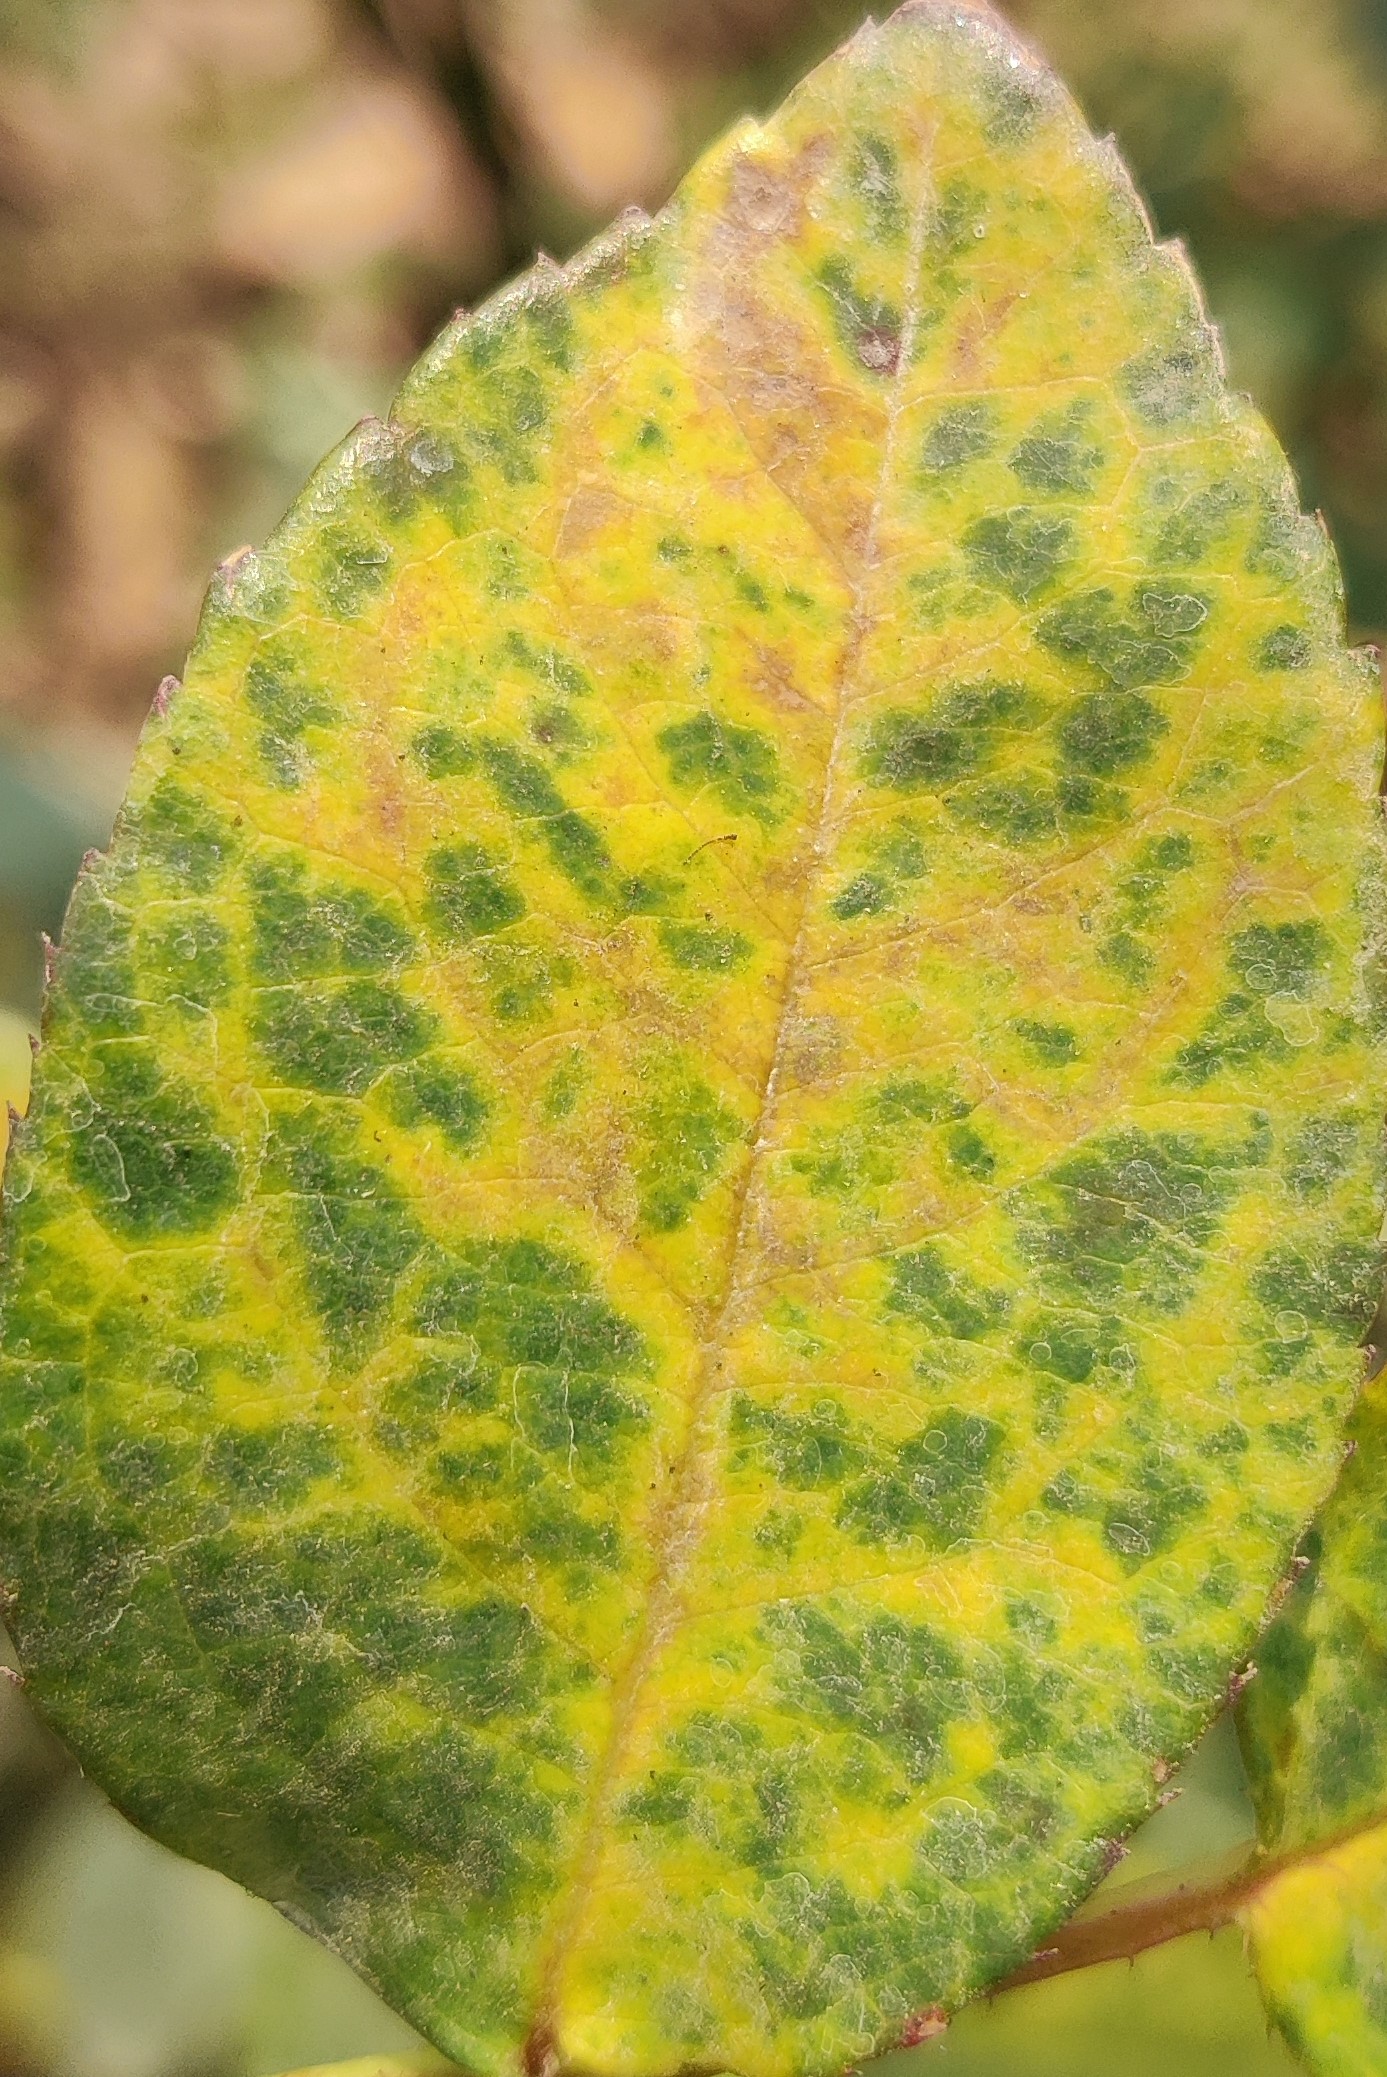
Label: Downy Mildew